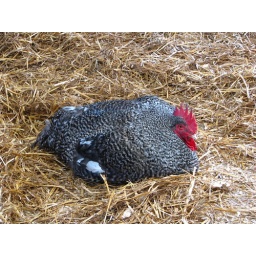
This chicken likes to hang out in the pig barn.